Hillsborough House

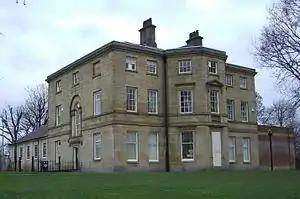
Hillsborough House, now Hillsborough library. The single storied junior library is on the left hand side.

Hillsborough House, later called Hillsborough Hall, is a large, stone-built mansion constructed in the Adam style in the latter part of the 18th century. It stands miles north-west of the centre of Sheffield at grid reference in the suburb of Hillsborough within Hillsborough Park, a council-owned public recreational area. For 124 years the house was a private dwelling, but since 1906 it has housed the Hillsborough branch library. It is a Grade II listed building as are the coach house and stables which stand north-west of the main house.